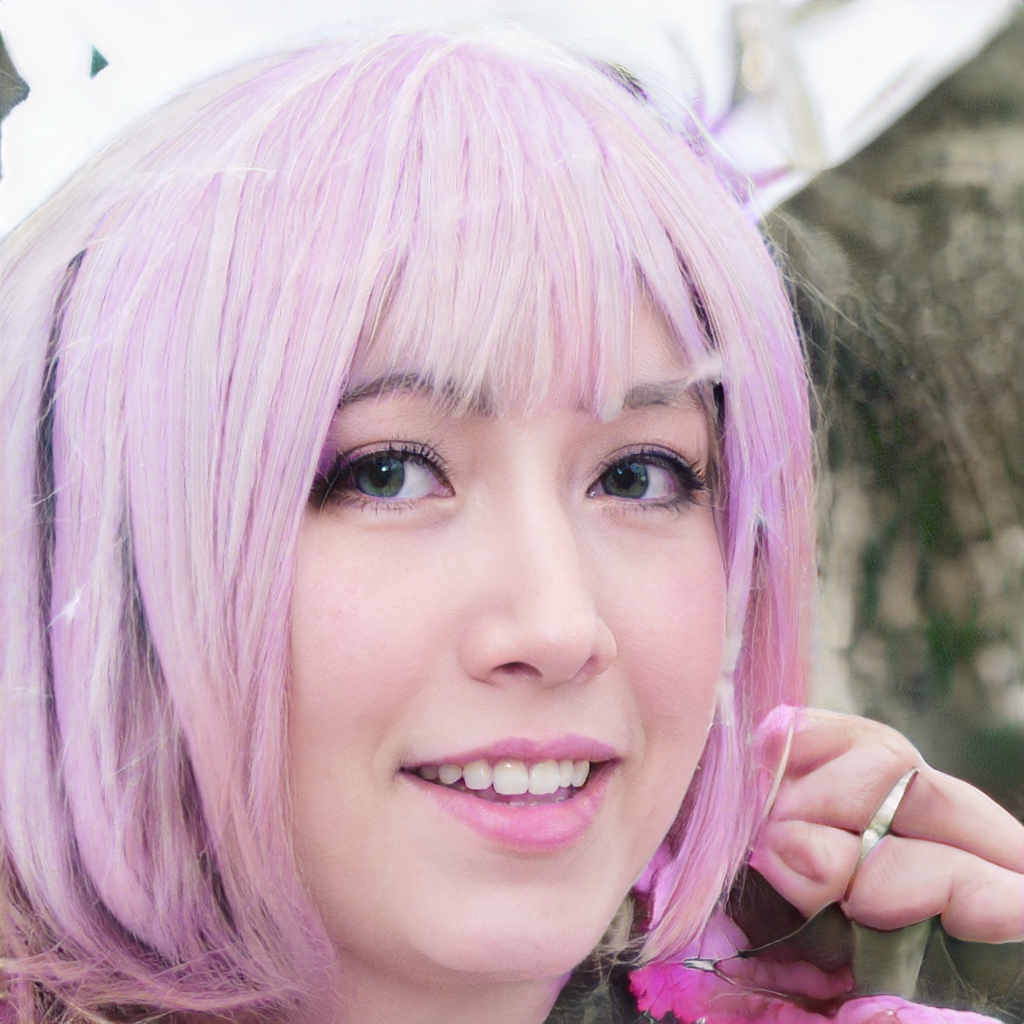
Gender: Female